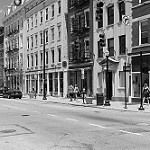
Label: B & W